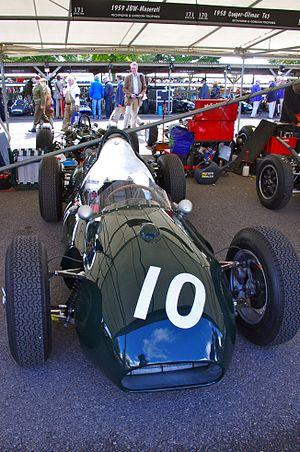
Le Grand Prix d'Italie 1960, disputé sur l'Autodromo Nazionale di Monza le 4 septembre 1960, est la quatre-vingt-treizième épreuve du championnat du monde de Formule 1 courue depuis 1950 et la neuvième manche du championnat 1960. Il a également reçu le titre de Grand Prix d'Europe.
JBW est un constructeur artisanal britannique de voitures de sport et de monoplaces, ayant notamment disputé cinq Grands Prix de championnat du monde entre 1959 et 1961, avec pour meilleur résultat une treizième place obtenue par Brian Naylor lors du Grand Prix de Grande-Bretagne 1960.